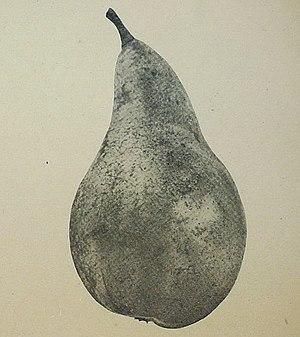
Le Lectier est le nom d'une variété de poire.